Naturally (TV series)

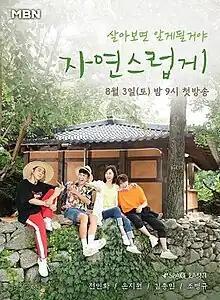
Promotional Poster

Naturally is a South Korean reality show program on MBN starring Jeon In-hwa, Kim Jong-min, Hur Jae, Jo Byung-gyu, Kim Gook-jin and Kang Susie. The show airs on MBN every Saturday at 21:20 (KST) starting from August 3, 2019 and ended on May 30, 2020.